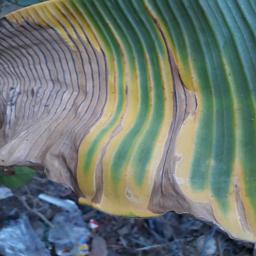
Label: POTASSIUM DEFICIENCY